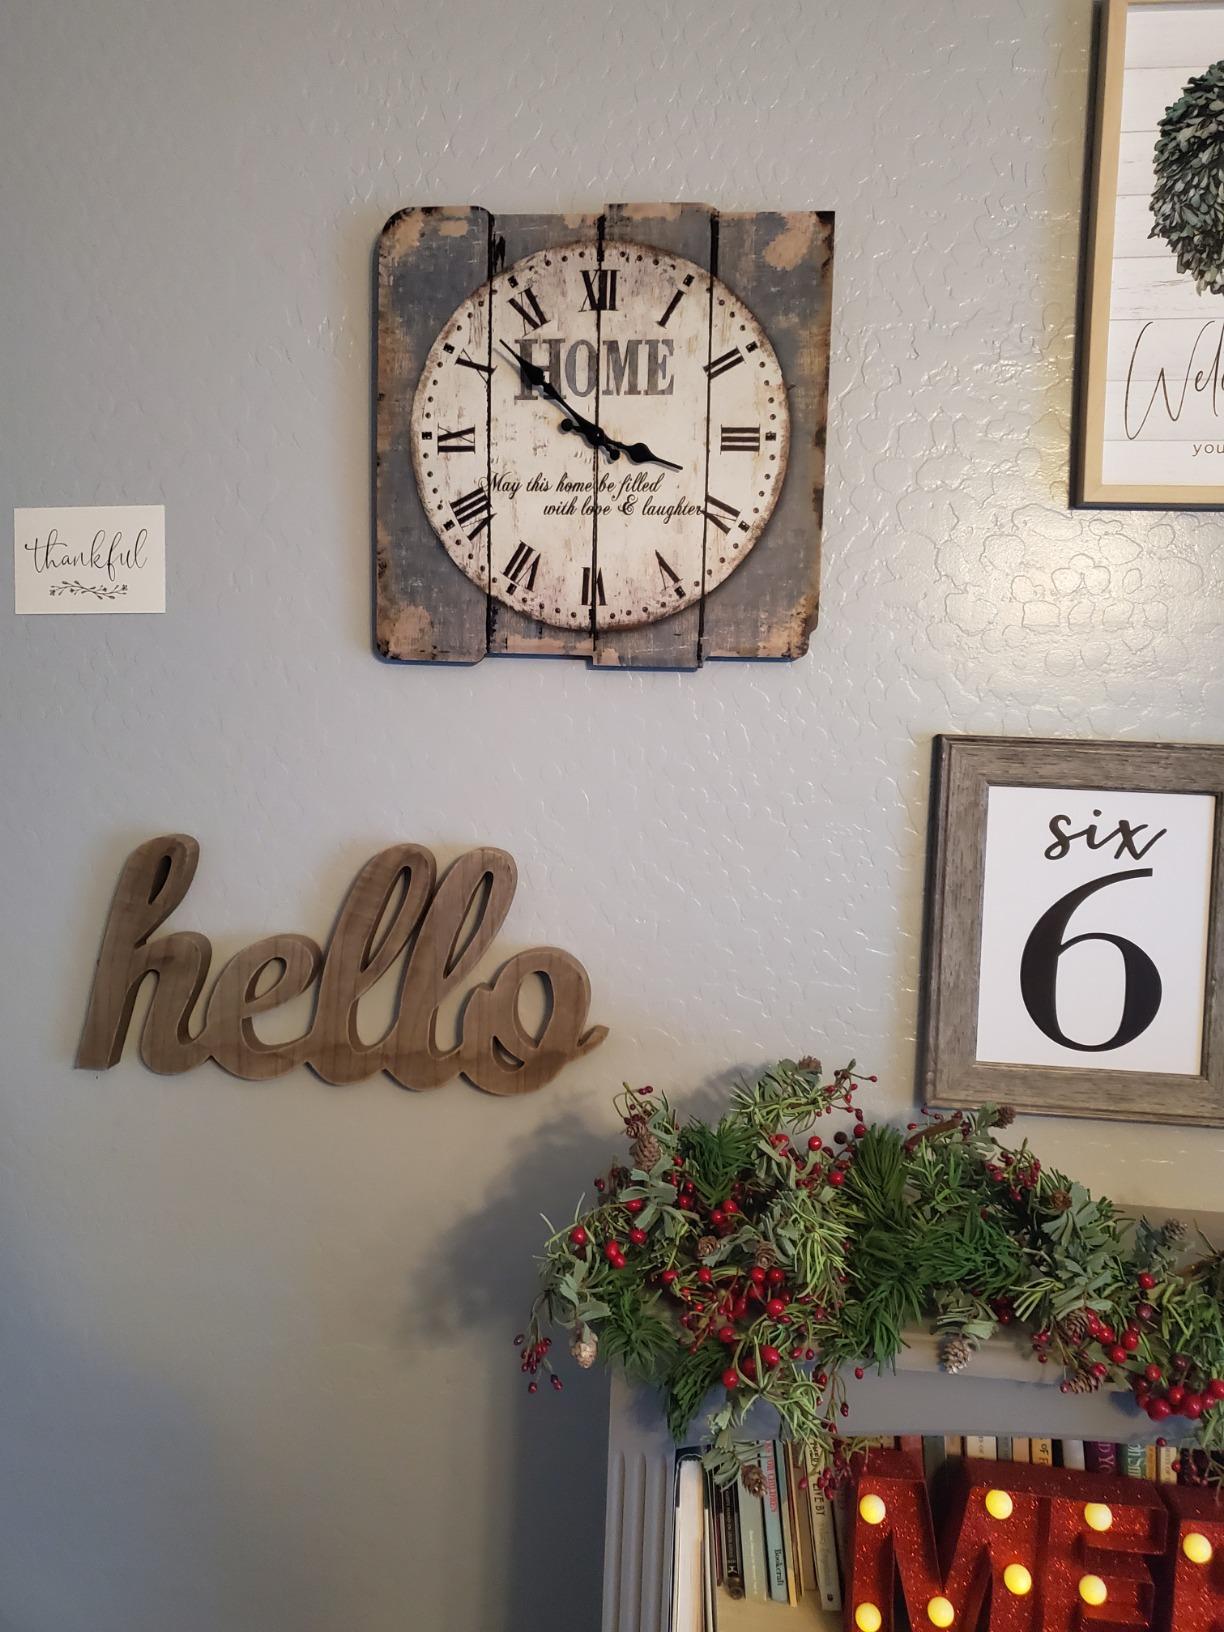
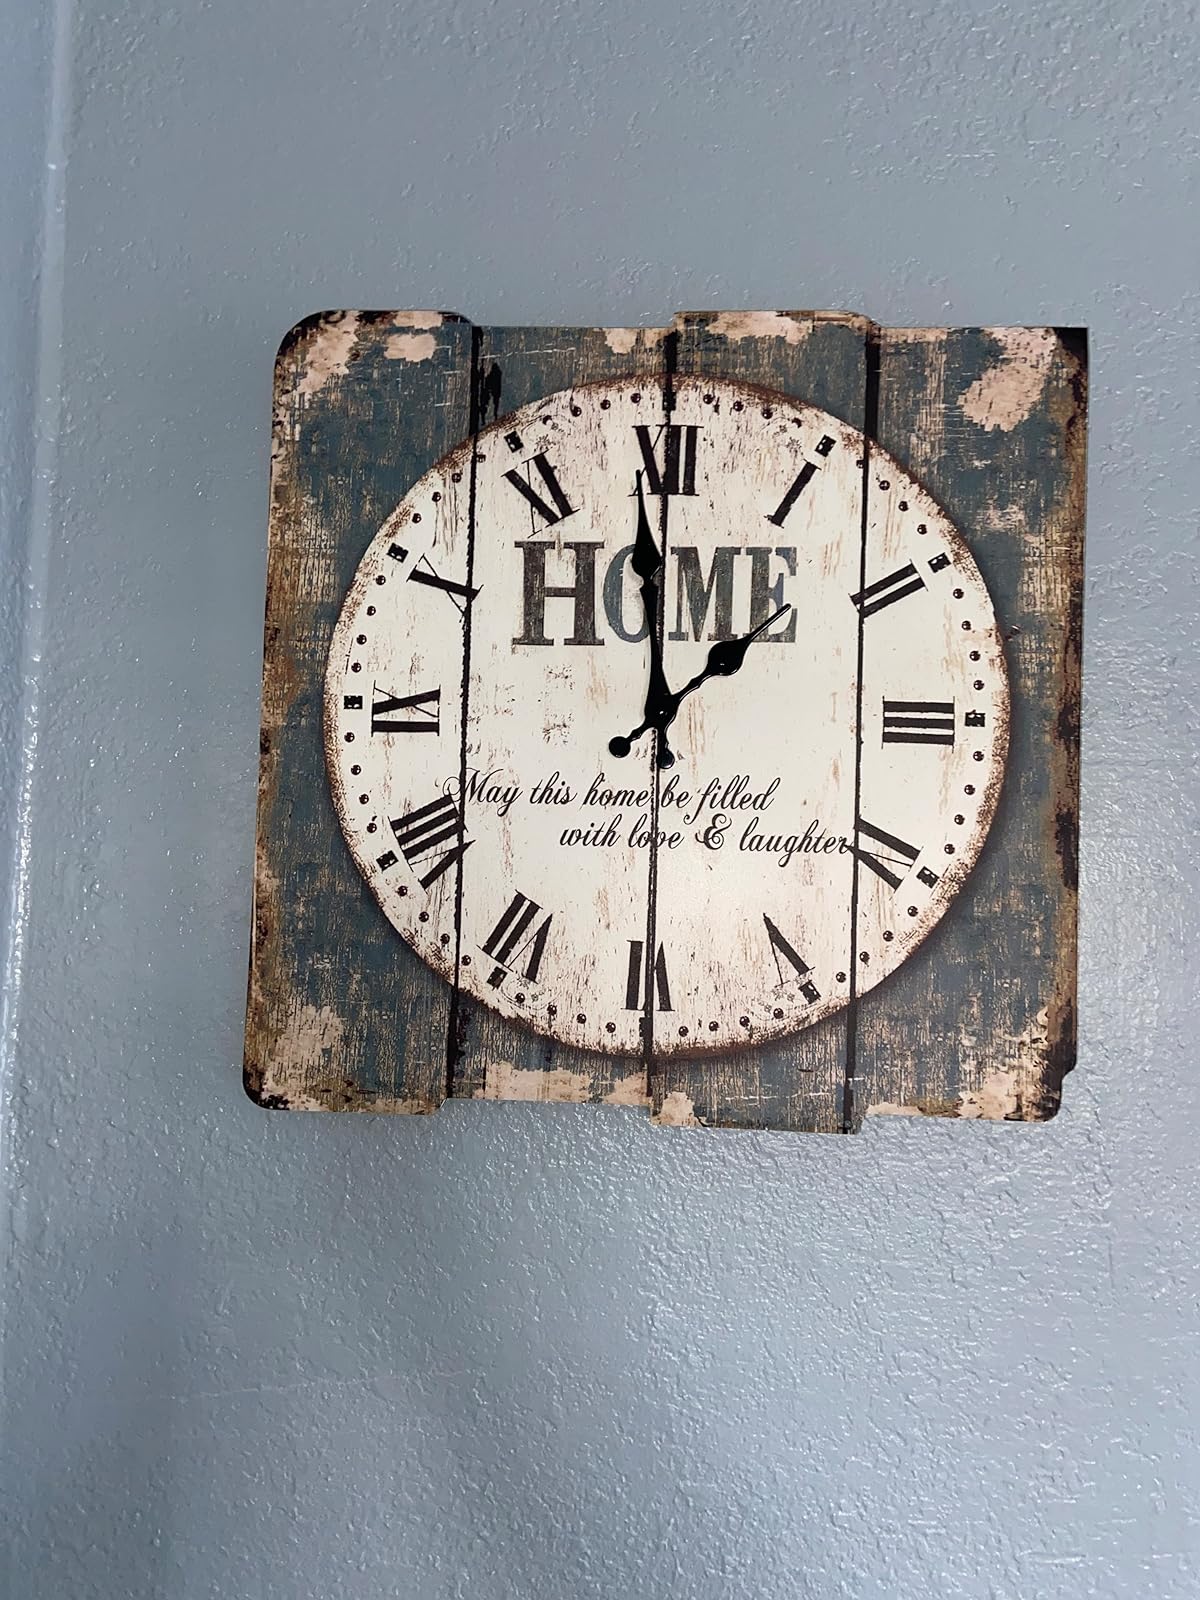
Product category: clock
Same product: yes